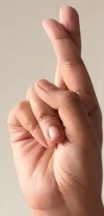
ASL sign: R